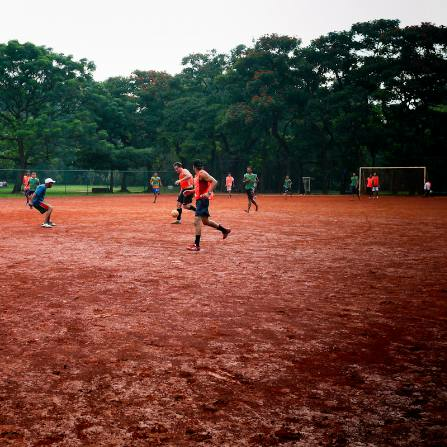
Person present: Yes